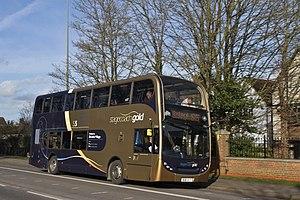
Stagecoach in Oxfordshire précédemment Stagecoach South Midlands est le nom d'exploitation, d'un réseau de transport, donné au groupe Stagecoach dans le conté de l'Oxfordshire, en Angleterre. Stagecoach in Oxfordshire faisait partie du Stagecoach South Midlands avec Stagecoach in Warwickshire jusqu'en 2004.